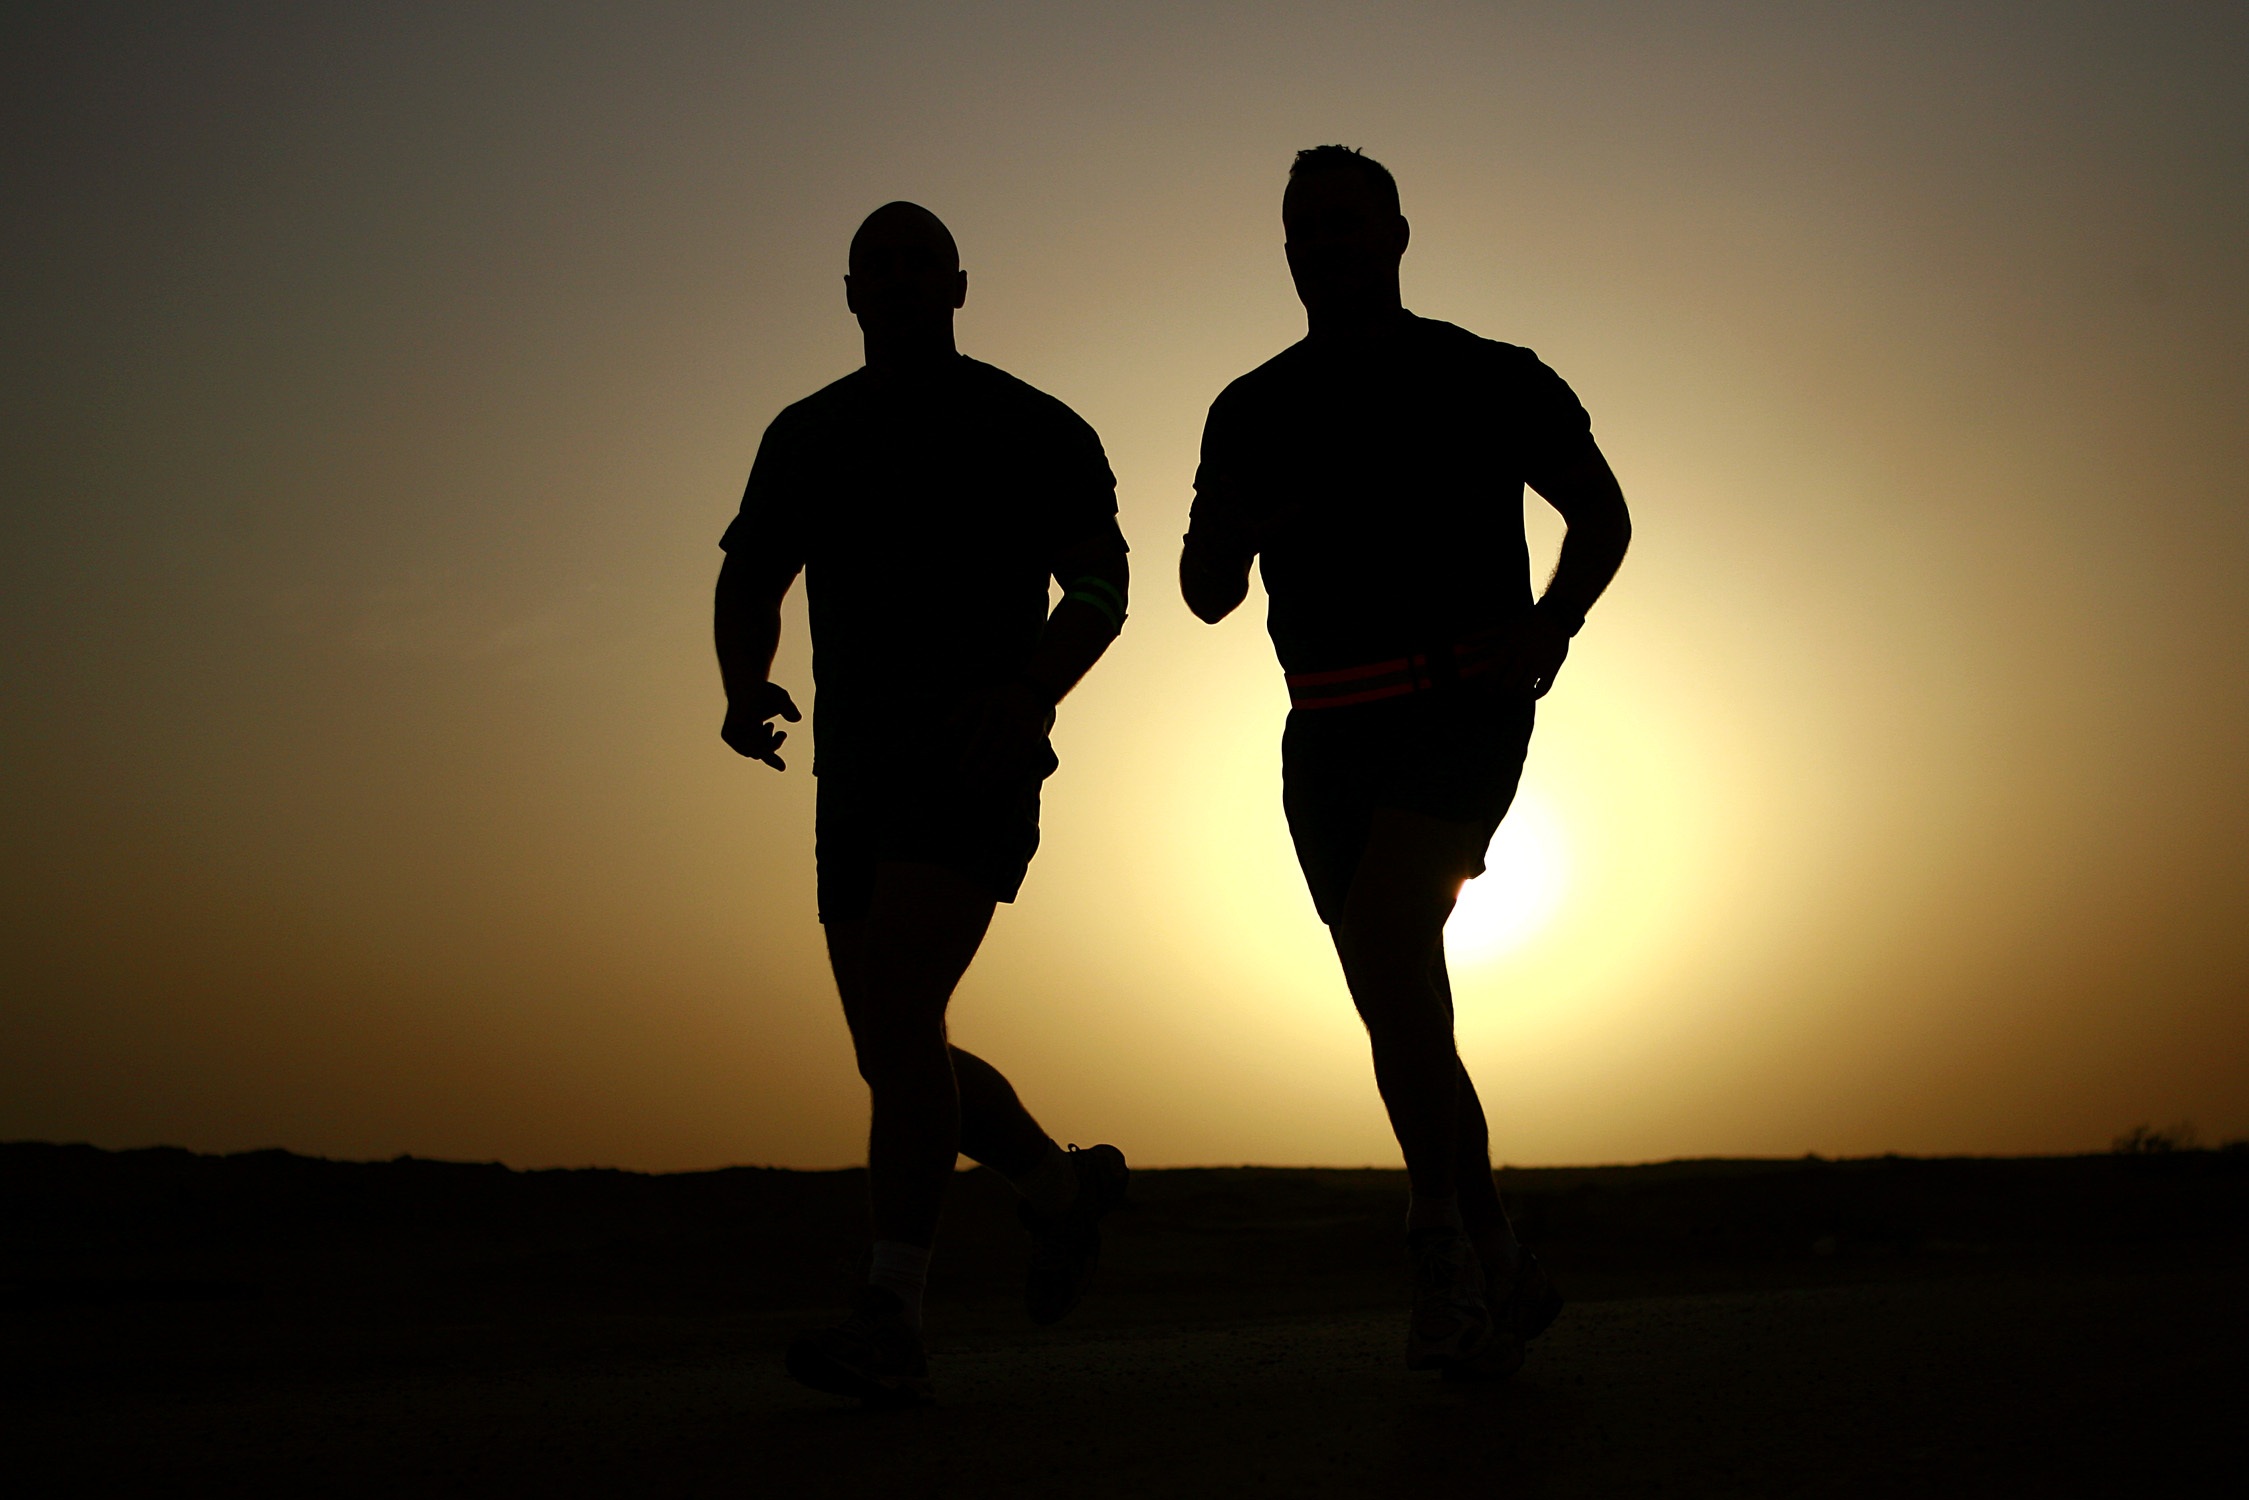
silhouette, sunset, sport, running, dusk, shadow, training, jogging, healthy, health, fitness, workout, men, runners, silhouettes, endurance, athletes, active, males